GeForce 2 series

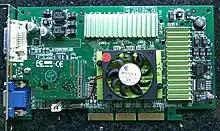
Nvidia GeForce2 Ultra

The GeForce 2 architecture (NV15) is similar to the previous GeForce 256 line but with various improvements. Compared to the 220 nm GeForce 256, the GeForce 2 is built on a 180 nm manufacturing process, making the silicon more dense and allowing for more transistors and a higher clock speed. The most significant change for 3D acceleration is the addition of a second texture mapping unit to each of the four pixel pipelines. Some say the second TMU was there in the original Geforce NSR (Nvidia Shading Rasterizer) but dual-texturing was disabled due to a hardware bug; NSR's unique ability to do single-cycle trilinear texture filtering supports this suggestion. This doubles the texture fillrate per clock compared to the previous generation and is the reasoning behind the GeForce 2 GTS's naming suffix: GigaTexel Shader (GTS). The GeForce 2 also formally introduces the NSR (Nvidia Shading Rasterizer), a primitive type of programmable pixel pipeline that is somewhat similar to later pixel shaders. This functionality is also present in GeForce 256 but was unpublicized. Another hardware enhancement is an upgraded video processing pipeline, called "HDVP" (high definition video processor). HDVP supports motion video playback at HDTV-resolutions (MP@HL).